New York State Route 97

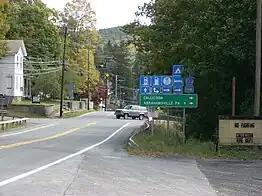
Looking south on NY 97 in Callicoon at the junction with CR 133

After NY 55, NY 97 continues west through Barryville, intersecting with the southern terminus of CR 21 (Yulan–Barryville Road), CR 21A and the western terminus of CR 11A (River Road). After leaving Barryville, NY 97 parallels CR 21 for a short distance, continuing west through the town of Highland alongside the Delaware River. The route bends southwestward once again, crossing past several homes as it winds through Highland. The route makes a short western stretch at an intersection with Old Minisink Ford Road before turning eastward into the hamlet of Minisink Ford. In Minisink Ford, NY 97 intersects with CR 168 (Minisink Battleground Road), which connects to Minisink Battleground County Park. NY 97 and CR 168 are concurrent for an extremely short distance, before CR 168 crosses the Delaware River on Roebling's Delaware Aqueduct into the borough of Lackawaxen, Pennsylvania.